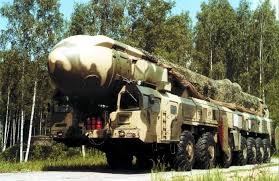
Label: Rs-24